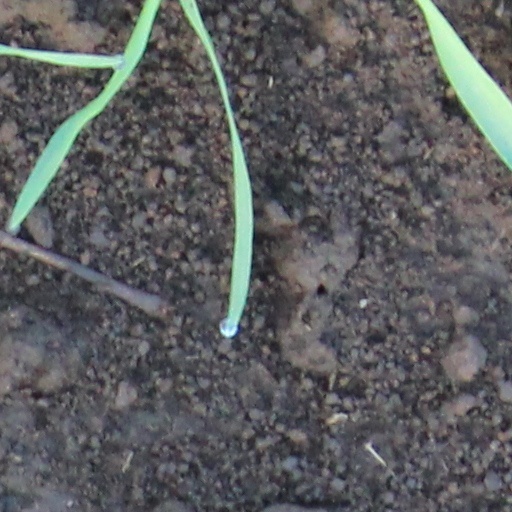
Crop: wheat